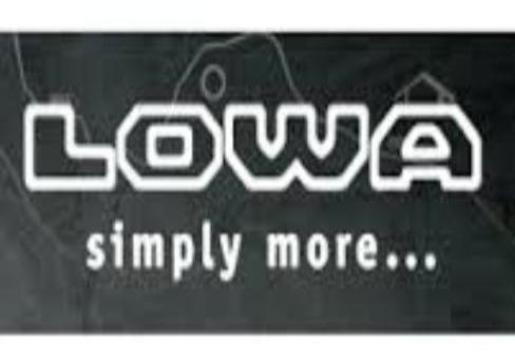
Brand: lowa
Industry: Sports